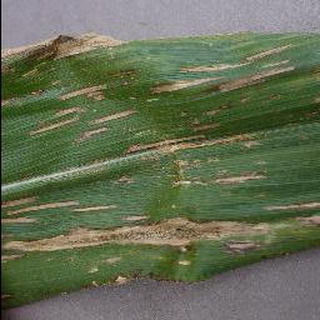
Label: corn_cercospora_leaf_spot